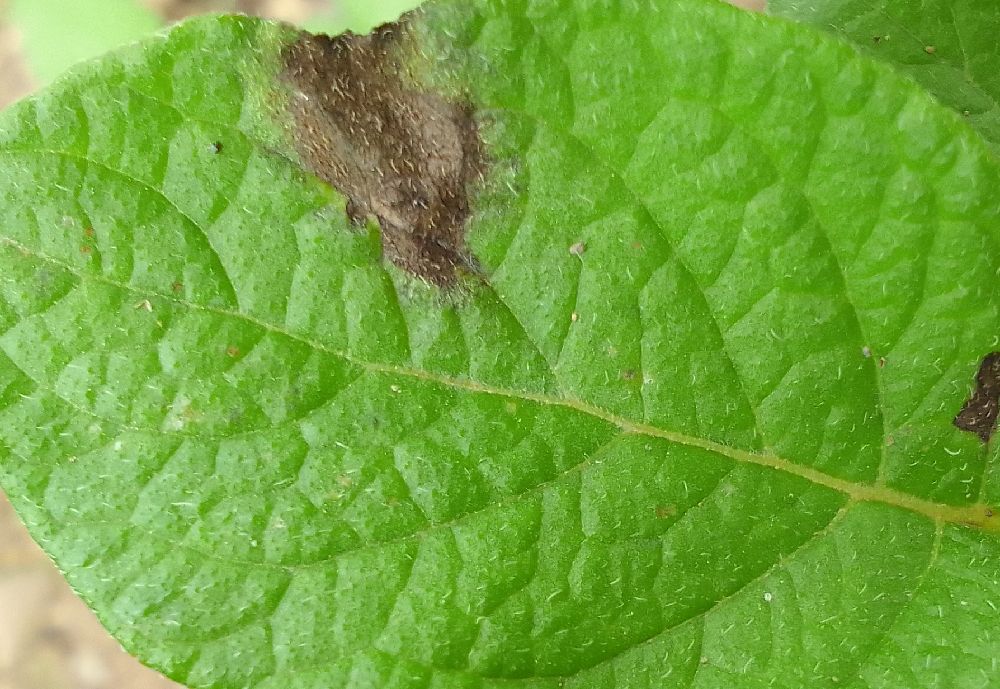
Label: Late blight